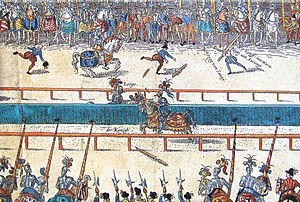
Henrik 2. af Frankrig / Død
Den fatale turnering med Henrik 2. og Gabriel Montgomery
Henrik 2. af Frankrig var konge af Frankrig fra 1547 til 1559. Han tilhørte slægten Valois.